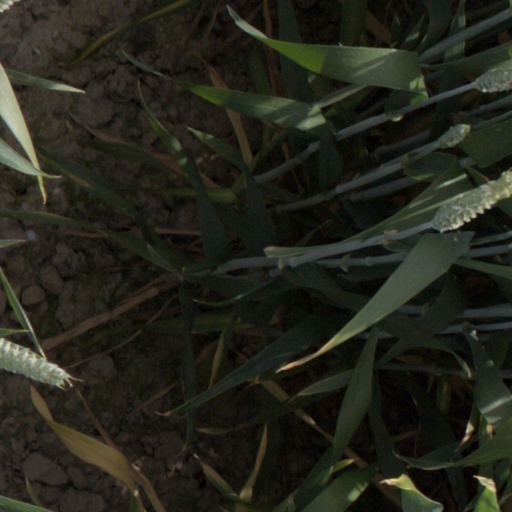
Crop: wheat